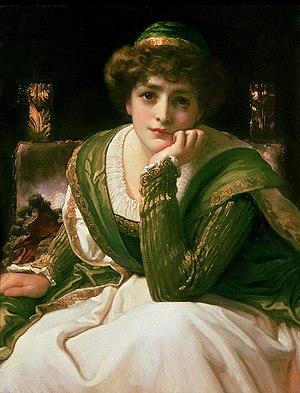
Abréviations :
Othello, le Maure de Venise est une tragédie de William Shakespeare, jouée pour la première fois en 1604.